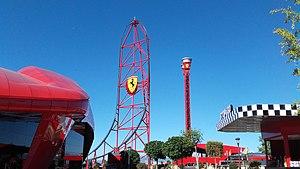
fl
Ferrari Land est un parc à thèmes espagnol situé au sud-ouest de Barcelone sur la commune de Salou, dans la province de Tarragone, sur la Costa Daurada. Il ouvre ses portes le 7 avril 2017. Il fait partie du complexe de loisirs PortAventura World.